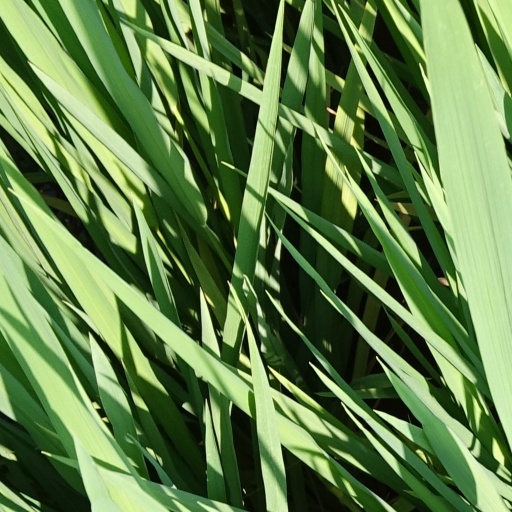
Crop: rice